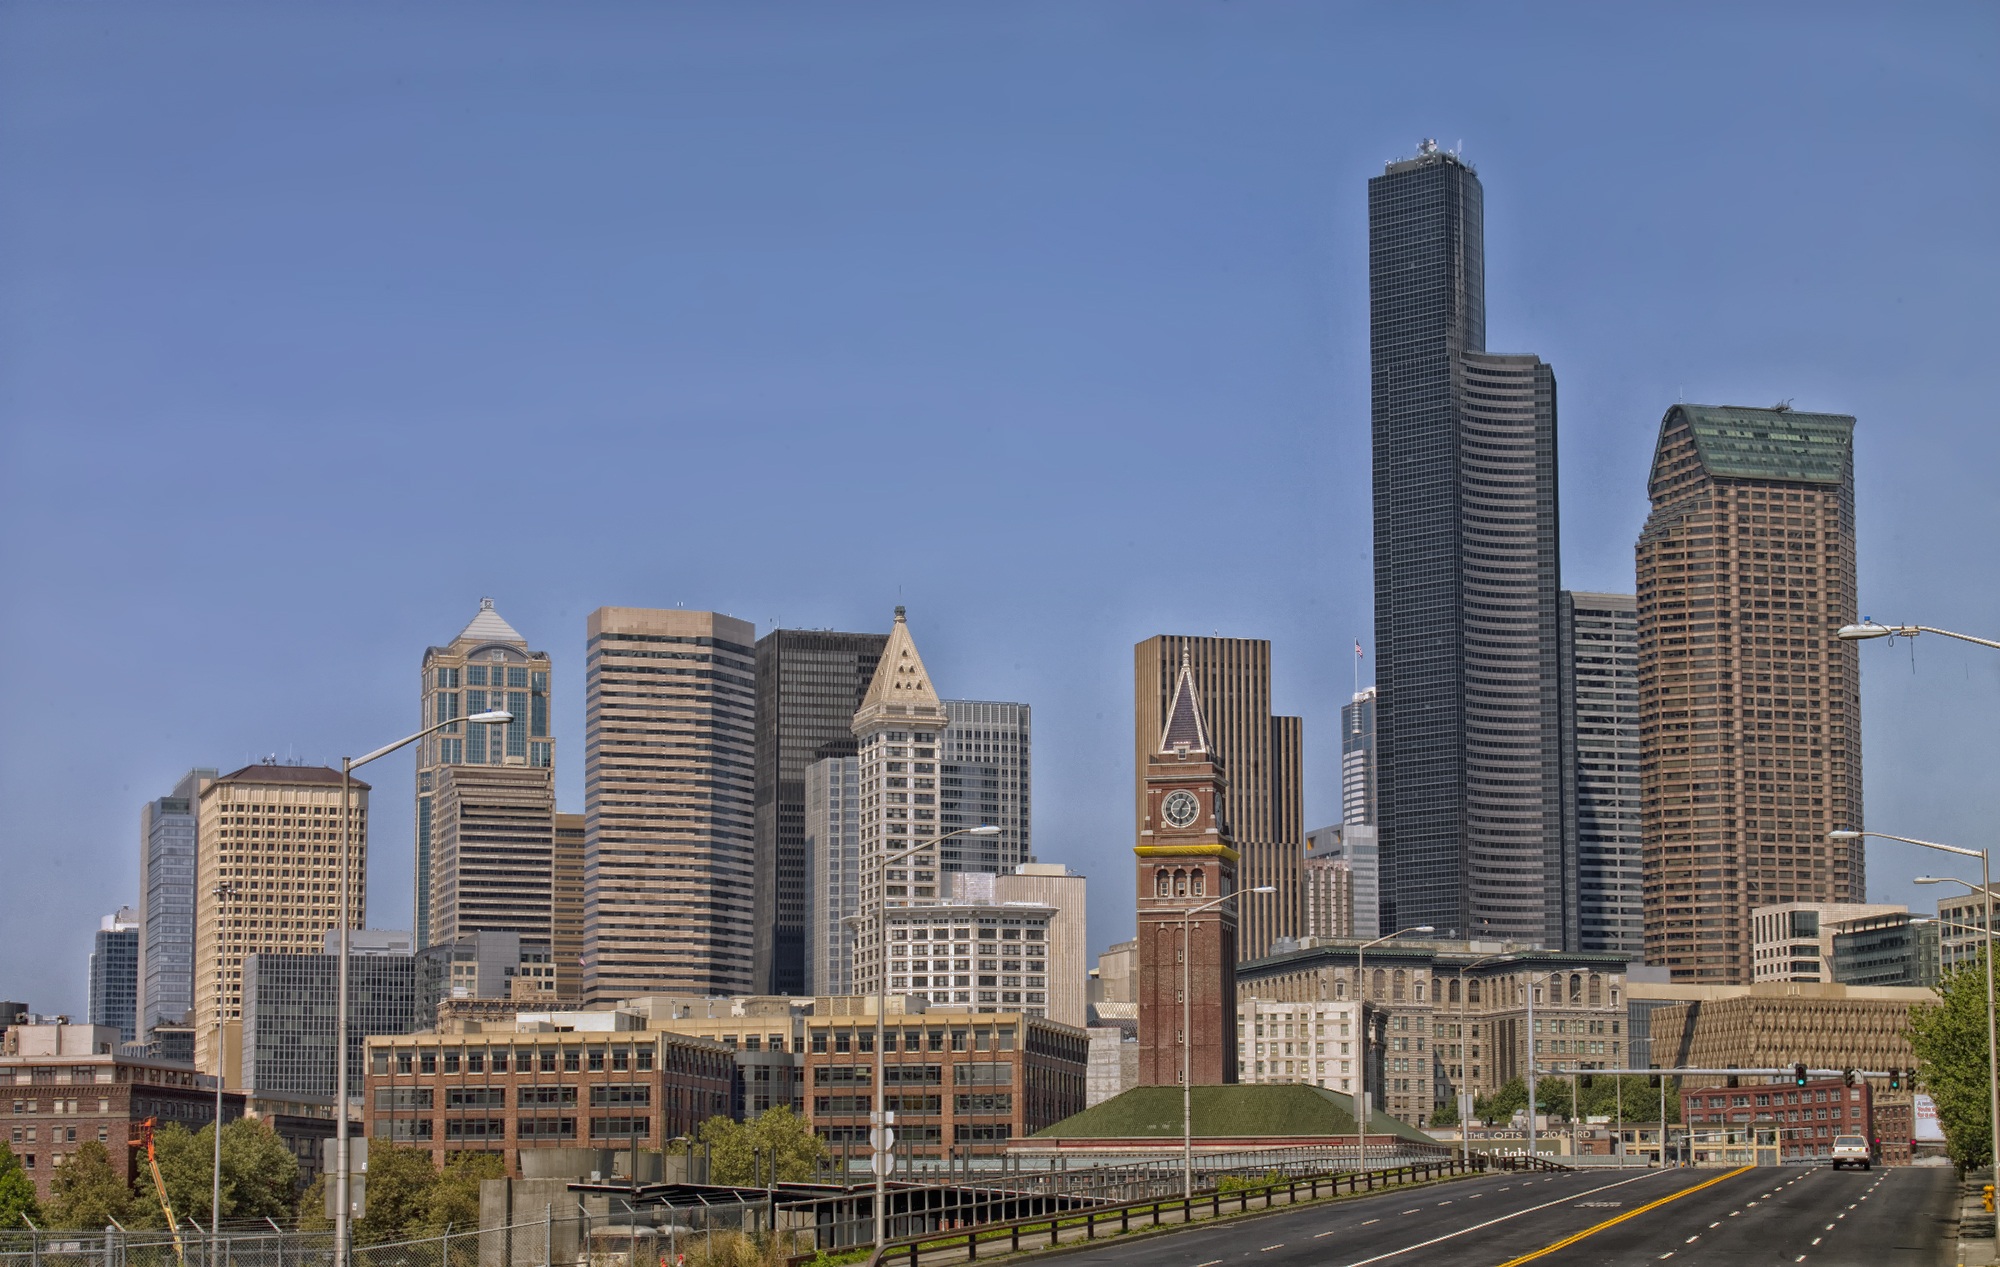
architecture, sky, skyline, city, skyscraper, urban, cityscape, downtown, transport, tower, landmark, tower block, washington, seattle, outside, hdr, clouds, skyscrapers, buildings, metropolis, cities, condominium, neighbourhood, urban area, residential area, geographical feature, human settlement, metropolitan area